Chayei Sarah

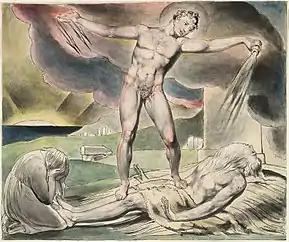
Satan Inflicting Plagues on Job (watercolor by William Blake from his 1826 "Illustrations of the Book of Job")

The Gemara expanded on the conversation between God and Satan in Job 1:6–8 to teach that Abraham's patience in receiving the Promised Land even in the face of the need to buy land to bury his wife in Genesis 23:3–16 showed faith comparable to that of Job. Job 1:6–7 begins: "Now one day the sons of God came to present themselves before the Lord, and Satan came among them. And the Lord said to Satan: 'From where do you come?' Then Satan answered. . . ." The Gemara taught that Satan then told God: "Sovereign of the Universe, I have traversed the whole world and found none so faithful as Your servant Abraham. For You said to him, ‘Arise, walk through the land in the length of it and in the breadth of it; for to you will I give it,' and even so, when he was unable to find any place in which to bury Sarah until he bought one for 400 shekels of silver, he did not complain against Your ways." Only then did God say to Satan the words of Job 1:8, "Have you considered my servant Job? For there is none like him in the earth . . . ."